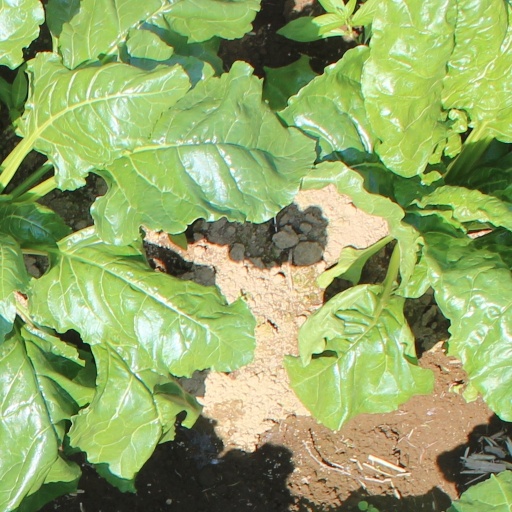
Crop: sugar beet